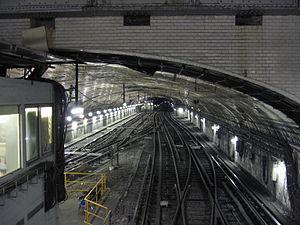
Vue du tunnel au nord de la station Porte de Versailles, ligne 12 du métro de Paris. On peut voir des traces de l'ancienne station, et au fond à gauche l'accès à l'atelier de Vaugirard. Русский: Вид тоннеля на север от станции Порт-де-Версаль, 12-я линия Парижского метрополитена. Видны следы прежней станции и слева — пути, ведущие в депо.
Les stations fantômes du métro de Paris sont des points d'arrêt du métro abandonnés ou fermés au public. Pour des raisons historiques, techniques ou commerciales, seize stations du métro de Paris sont ainsi inutilisées et inaccessibles aux voyageurs. Cette situation particulière leur confère un certain mystère qui leur a valu auprès du grand public le surnom de « stations fantômes ».
Porte de Versailles est une station de la ligne 12 du métro de Paris, située dans le 15ᵉ arrondissement de Paris. Cette station dessert la place éponyme dont le terre-plein central porte le nom d'« Esplanade du 9-Novembre-1989 », date de la chute du mur de Berlin. Elle dessert aussi le parc des expositions de la porte de Versailles.